Scottish Reformation

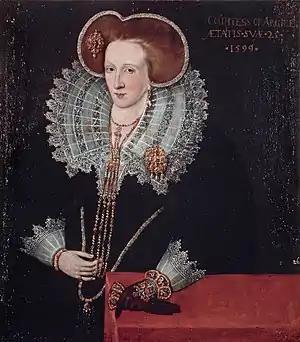
Agnes Douglas, Countess of Argyll (1574–1607), attributed to Adrian Vanson

In July 1567, Mary was forced to abdicate in favour of her 13-month-old son James VI. James was to be brought up a Protestant and the government was to be run by a series of regents, beginning with Moray, until James began to assert his independence in 1581. Mary eventually escaped and attempted to regain the throne by force. After her defeat at the Battle of Langside in May 1568, by forces loyal to the King's Party, led by Moray, she took refuge in England, leaving her son in their hands. In Scotland, the King's Party fought a civil war on behalf of the regency against Mary's supporters. This ended, after English intervention, with the surrender of Edinburgh Castle in May 1573. In 1578, a Second Book of Discipline was adopted, which was much more clearly Presbyterian in outlook.